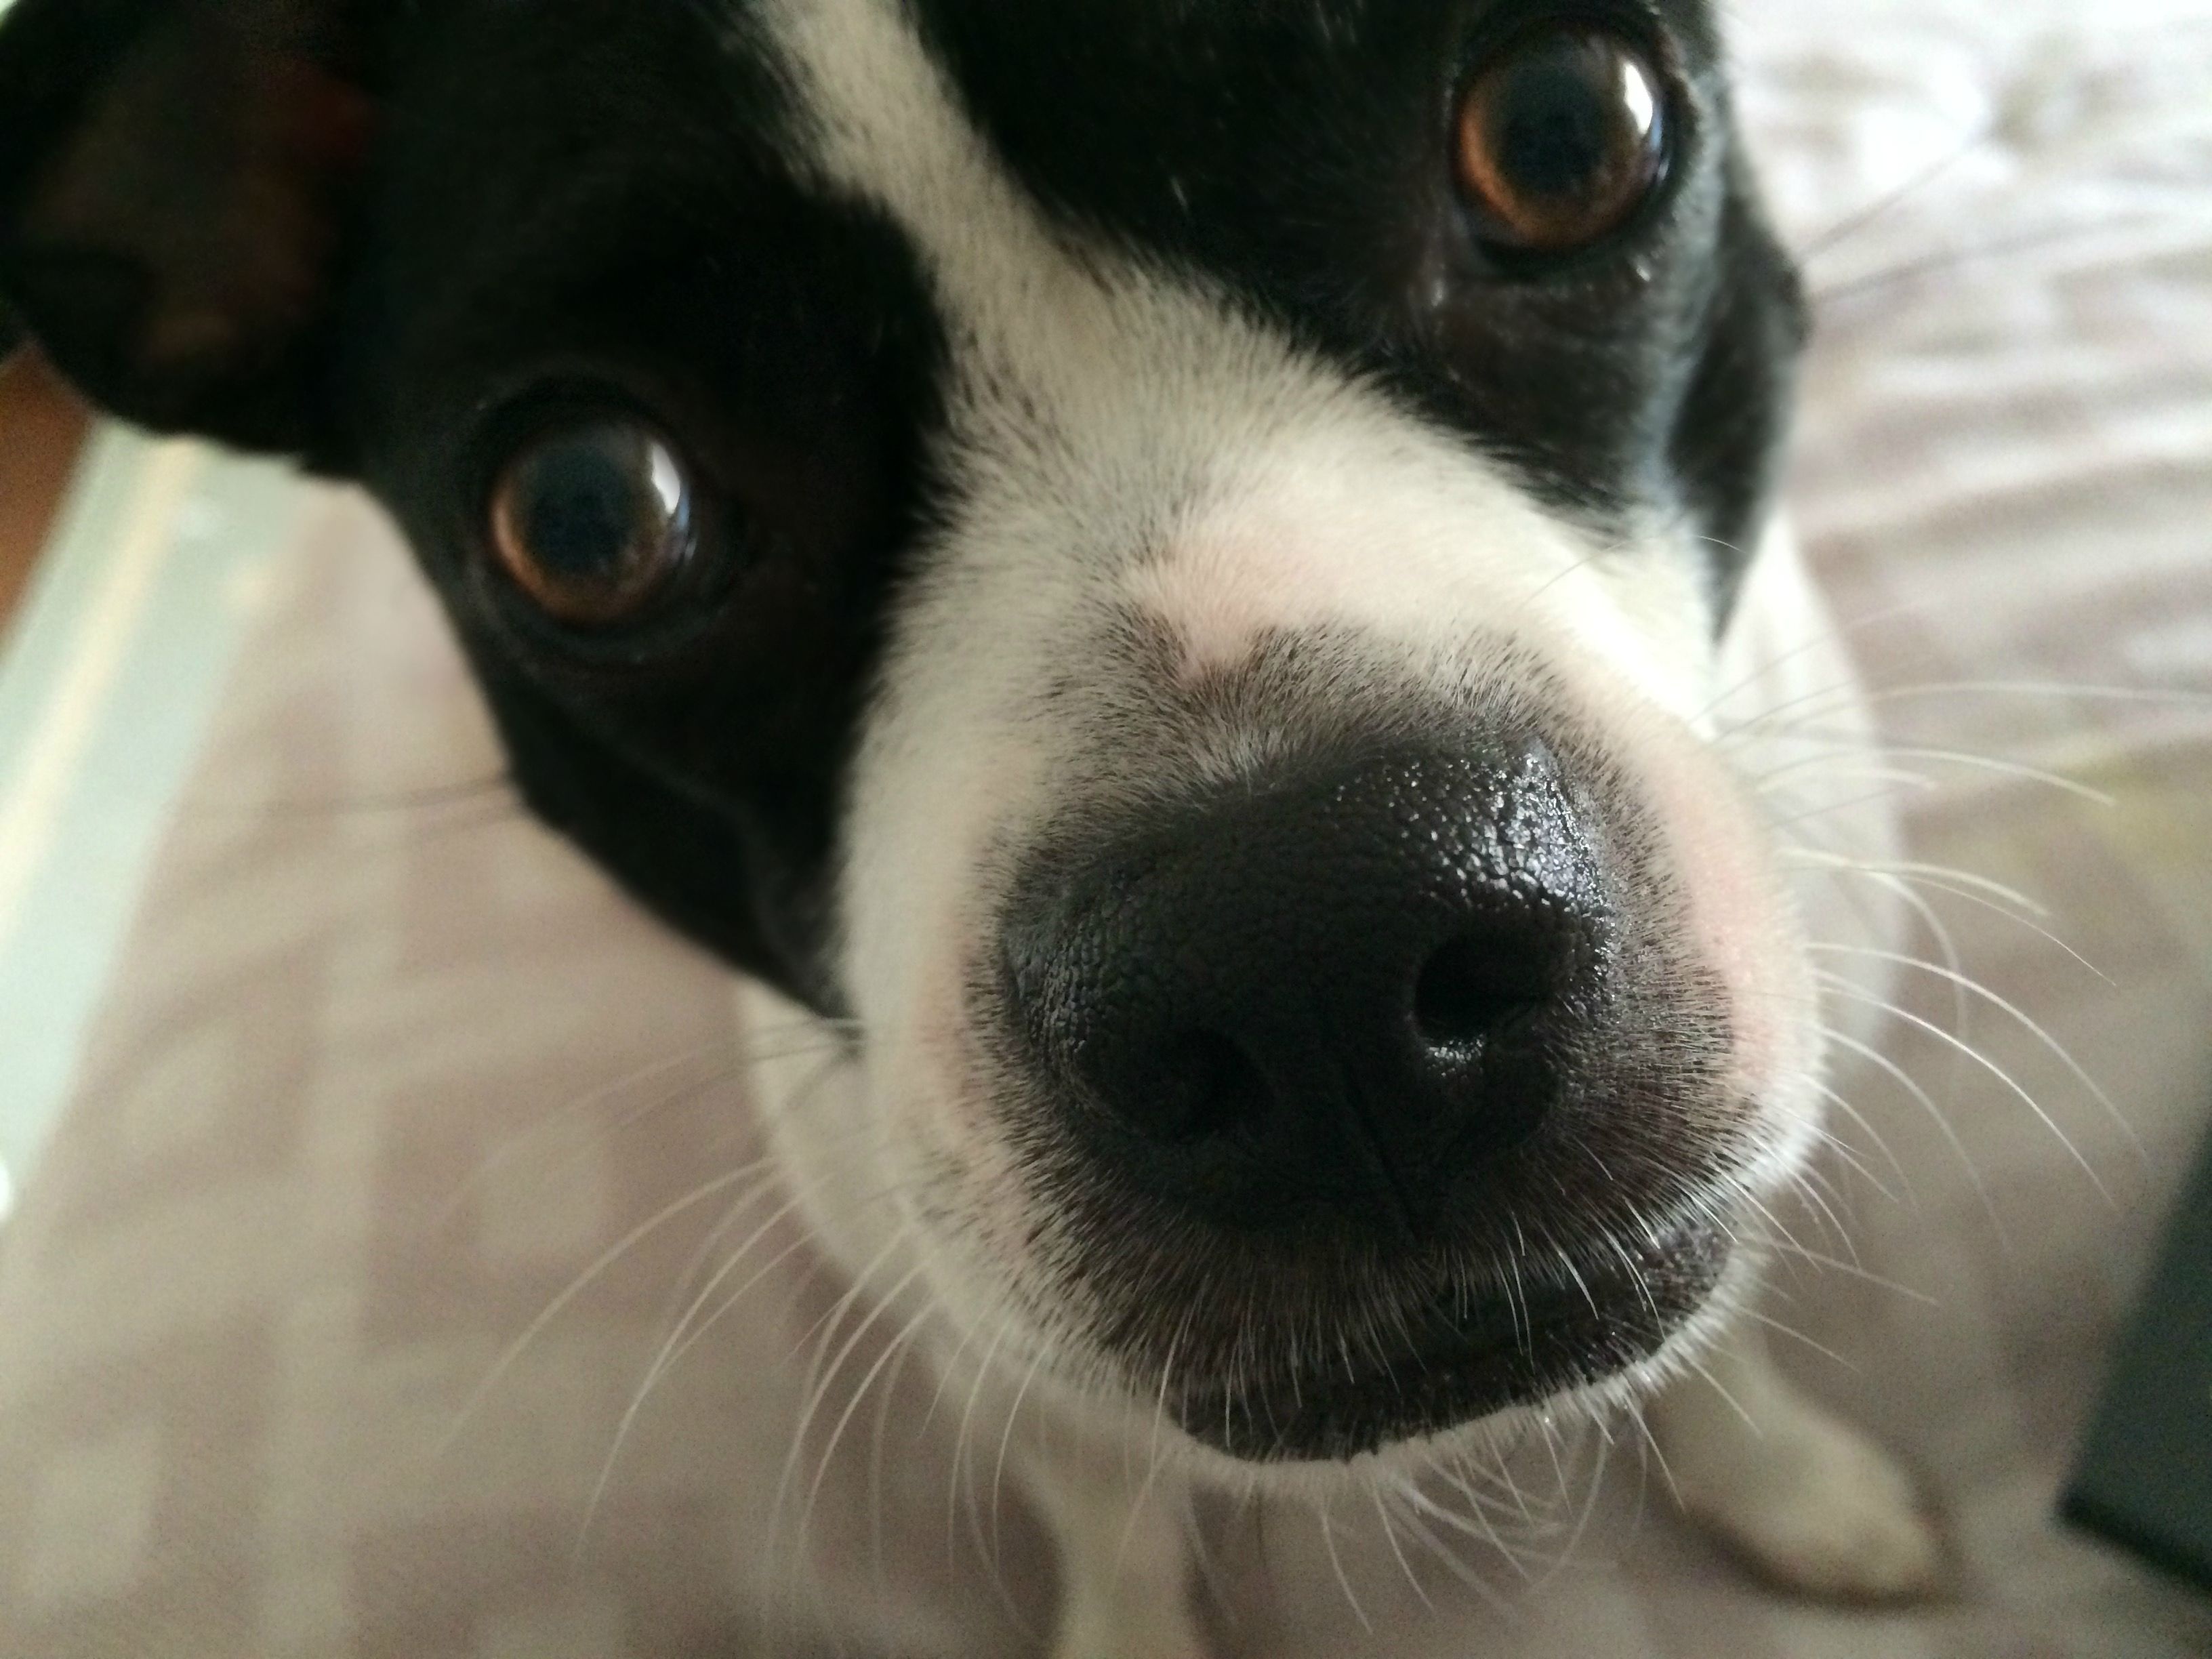
puppy, dog, pet, mammal, nose, whiskers, snout, vertebrate, dog breed, rescue, funny face, big nose, funny animal, dog like mammal, dog breed group, domestic cute, funny look